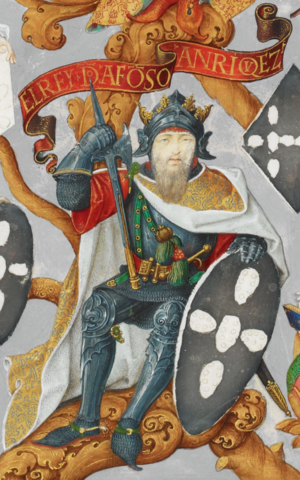
"Alphonse Iᵉʳ, aussi connu en portugais Afonso Henriques, surnommé le ""Conquérant"", le ""Fondateur"" ou le ""Grand"", est comte puis premier roi de Portugal de 1139 à sa mort.
Cette page dresse une liste de personnalités mortes au cours de l'année 1185 :